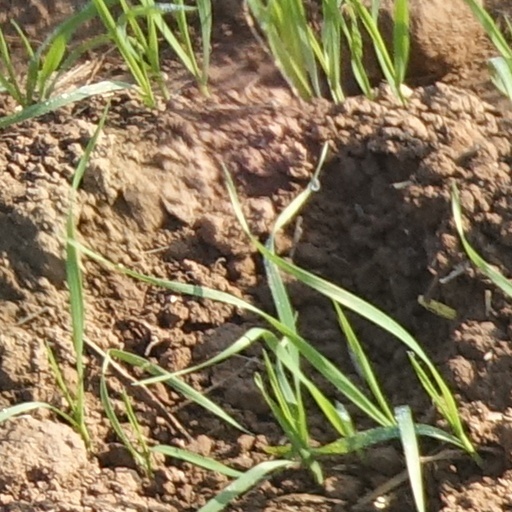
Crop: wheat